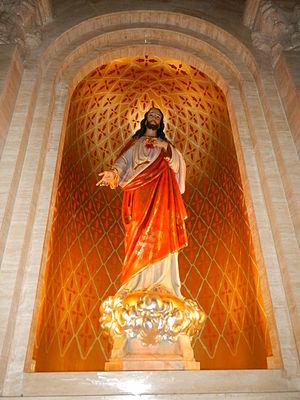
Le Sacré-Cœur est une dévotion au cœur de Jésus-Christ, en tant que symbole de l'amour divin par lequel Dieu a pris la nature humaine et a donné sa vie pour les hommes. Cette dévotion est particulièrement présente au sein de l'Église catholique mais aussi, quoiqu'à moindre échelle, dans l'Église anglicane et dans certaines Églises luthériennes. Elle met l'accent sur les concepts d'amour et d'adoration voués au Christ. La solennité du Sacré-Cœur a été instituée par le pape Clément XIII en 1765 et étendue à toute l'Église catholique par le pape Pie IX en 1856.